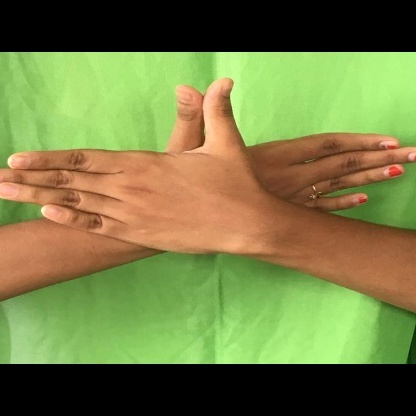
Mudra: Garuda